Namejs Ring

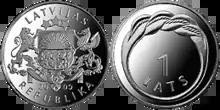
1 Latvian lats with Namejs ring

On June 8, 2009, the Bank of Latvia issued a new coin of 1 Latvian lats with the Namejs ring, which encloses the numeral 1, on the reverse. It was legal tender in the Republic of Latvia until the adoption of the Euro currency in 2014.